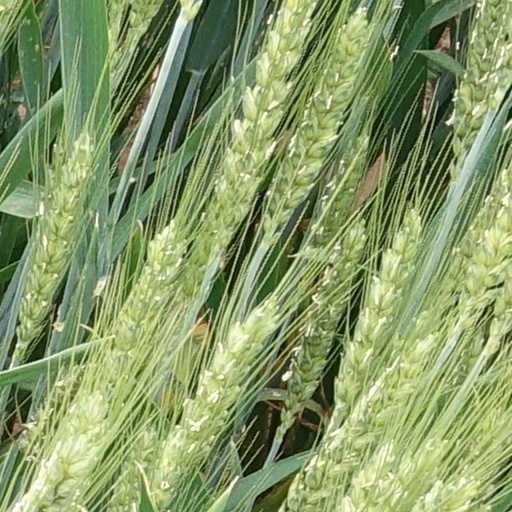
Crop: wheat